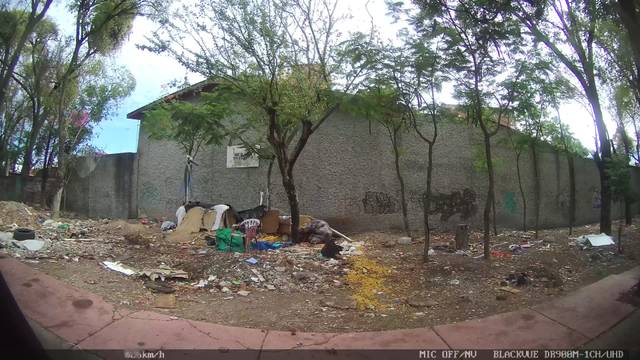
Region: Mexico
Coordinates: 21.104, -101.667